Kew Gardens Hills, Queens

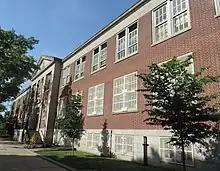
PS 164, Queens Valley School of the Arts

The first orthodox Jewish synagogue was formed in 1950 on Parsons Boulevard and 78th Road when the Jewish Center of Torath Emeth was formed with Rabbi Joel Laks as the spiritual leader. The following year, the Young Israel Congregation of Kew Gardens Hills was founded in 1951 with 15 families. That congregation now consists of 450 families. Congregation Machzikei Hadas formed by Rabbi Yosef Gelernter on 73rd Avenue, is home to the first mikveh in Kew Gardens Hills. In March 1960, the City Council named a small park at Vleigh Place and Main Street as Freedom Square to commemorate the one hundredth anniversary of the birth of Theodor Herzl, founder of present-day Zionism. The Yeshivas Chafetz Chaim, Ohr Hachaim and Kesser Torah are situated in Kew Gardens Hills. Jewish elementary schools include Yeshiva Ketana of Queens and Yeshiva of Central Queens.